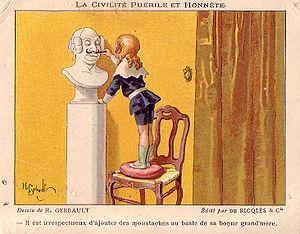
Henry Gerbault né le 24 juin 1863 à Châtenay-Malabry et mort le 19 octobre 1930 à Roscoff, est un peintre, illustrateur, affichiste et dramaturge français.
Une moustache est une pousse de poils qui se trouve sur la lèvre supérieure des hommes.